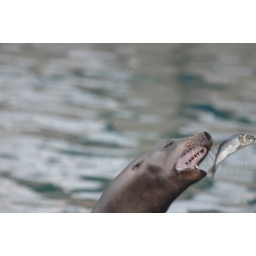
A California sea lion just misses a fish tossed by it's trainer.